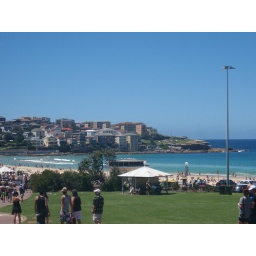
this beach is considered touristy by the locals, but i couldn't resist enjoying the blue water.